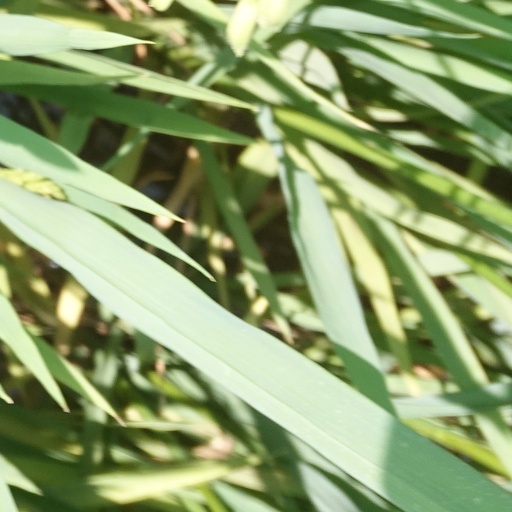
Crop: rice